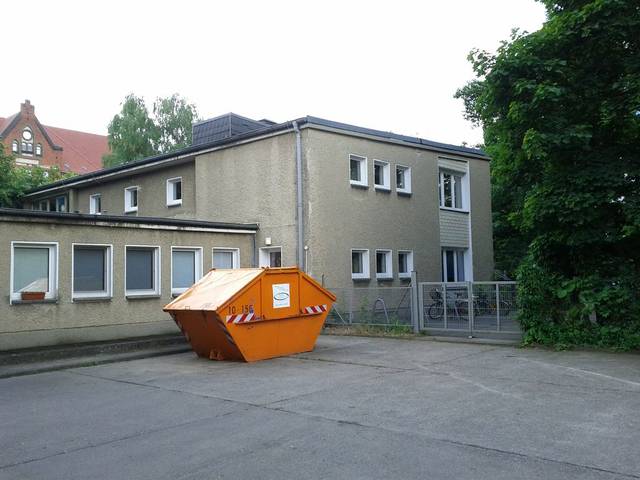
Region: Germany
Coordinates: 52.455, 13.62